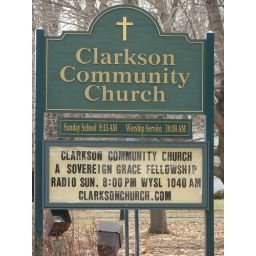
The sign in front of big stately white church on &amp;quot;ridge rd.&amp;quot; in Clarkson, NY.